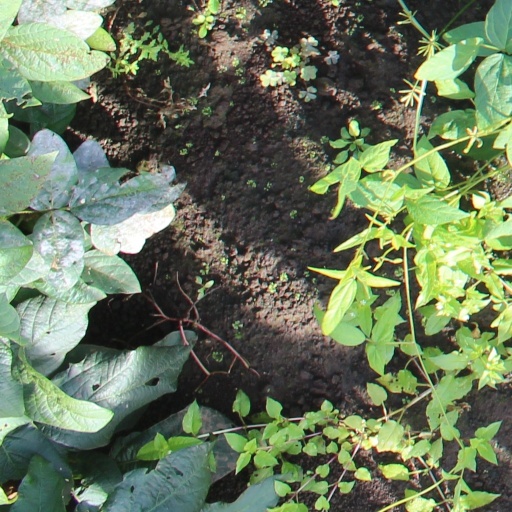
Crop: soybean